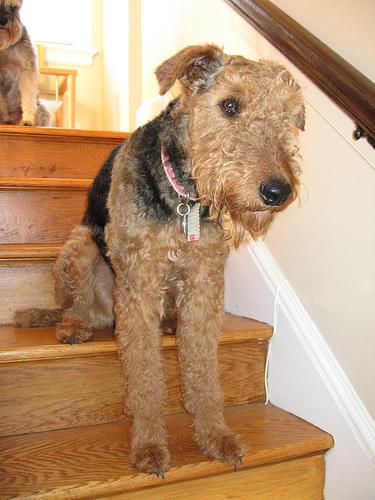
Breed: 200-n000008-Airedale